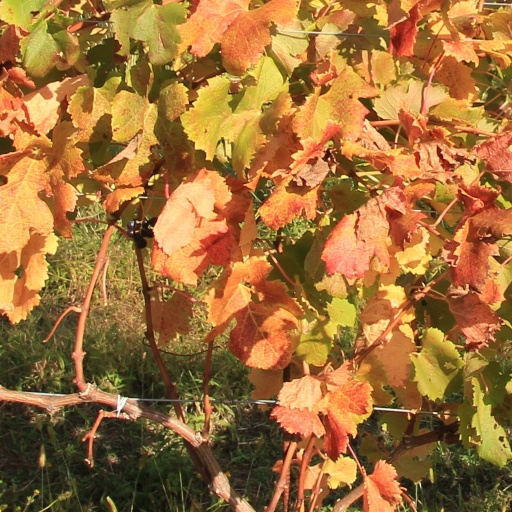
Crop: grape